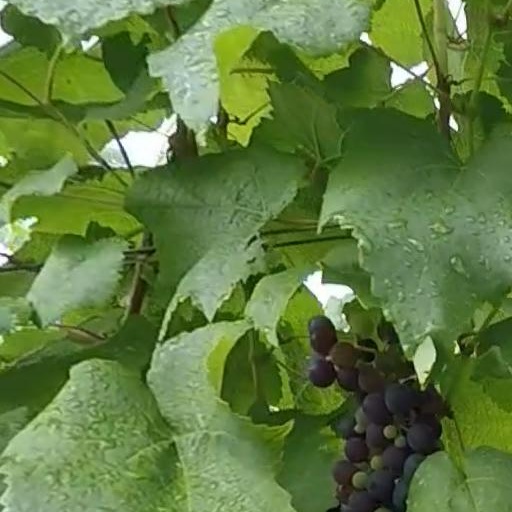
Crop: grape